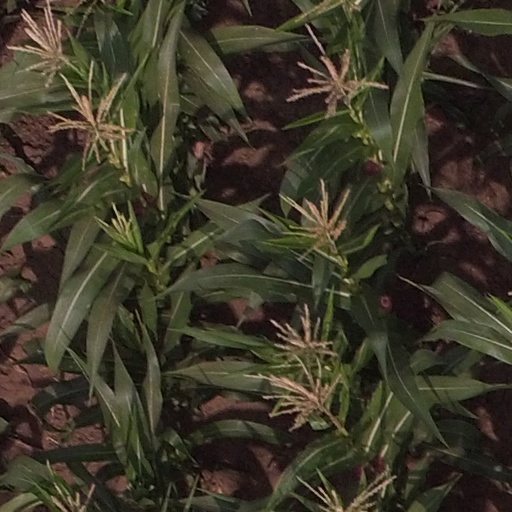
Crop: maize; corn